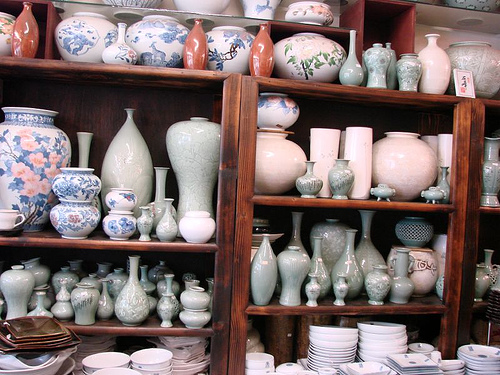
user: Given an image and a question. Answer the question in a short answer. Question: What item are these vases displayed on? Short Answer:
assistant: shelf